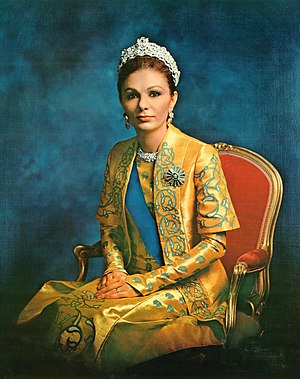
Farah Pahlavi
Farah Pahlavi er tidligere dronning og kejserinde af Iran. Hun er eneste barn af kaptajn og diplomat Sohrab Diba og dennes hustru, Farideh Ghotbi.